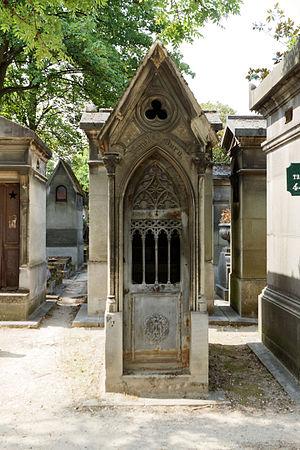
Henri-Alfred Duru est un auteur dramatique et un librettiste d'opérettes, né le 27 novembre 1829 à Batignolles et mort le 28 décembre 1889 à Paris.